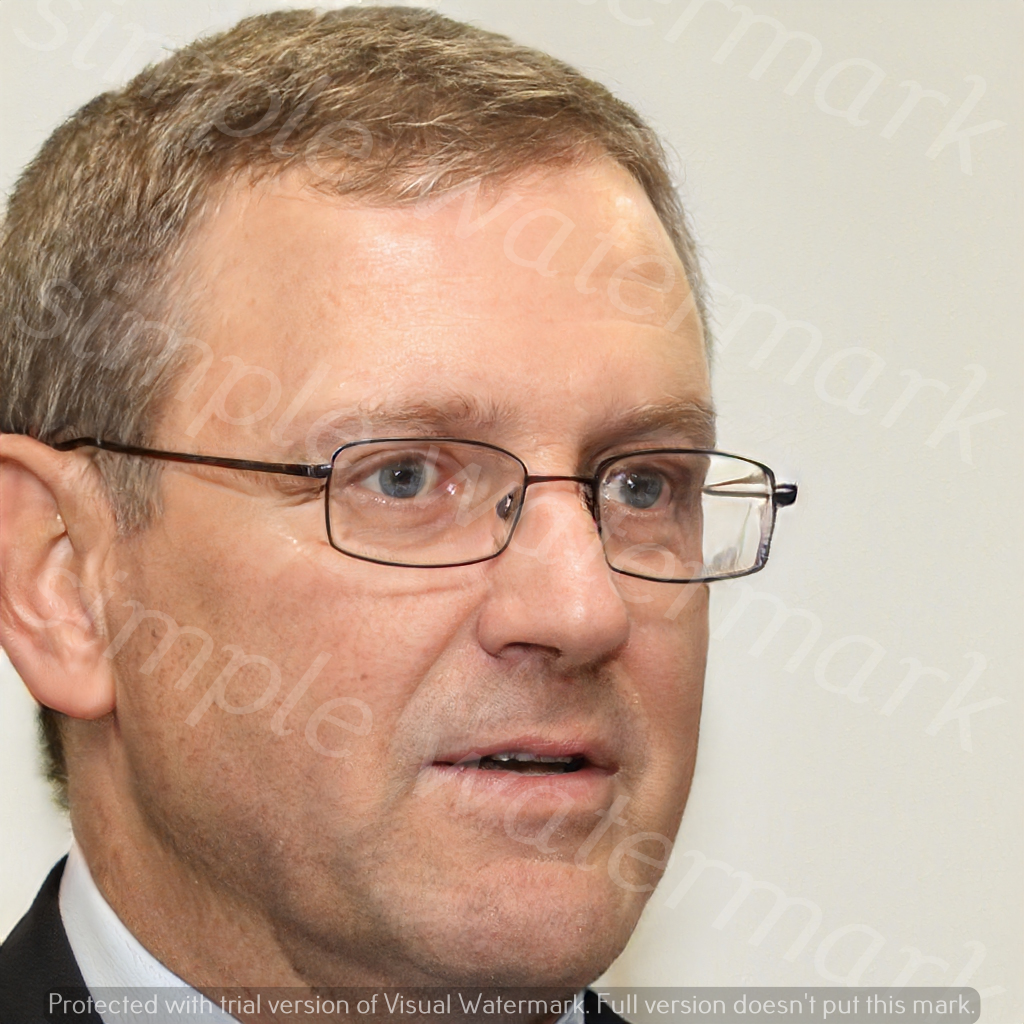
Label: Watermark